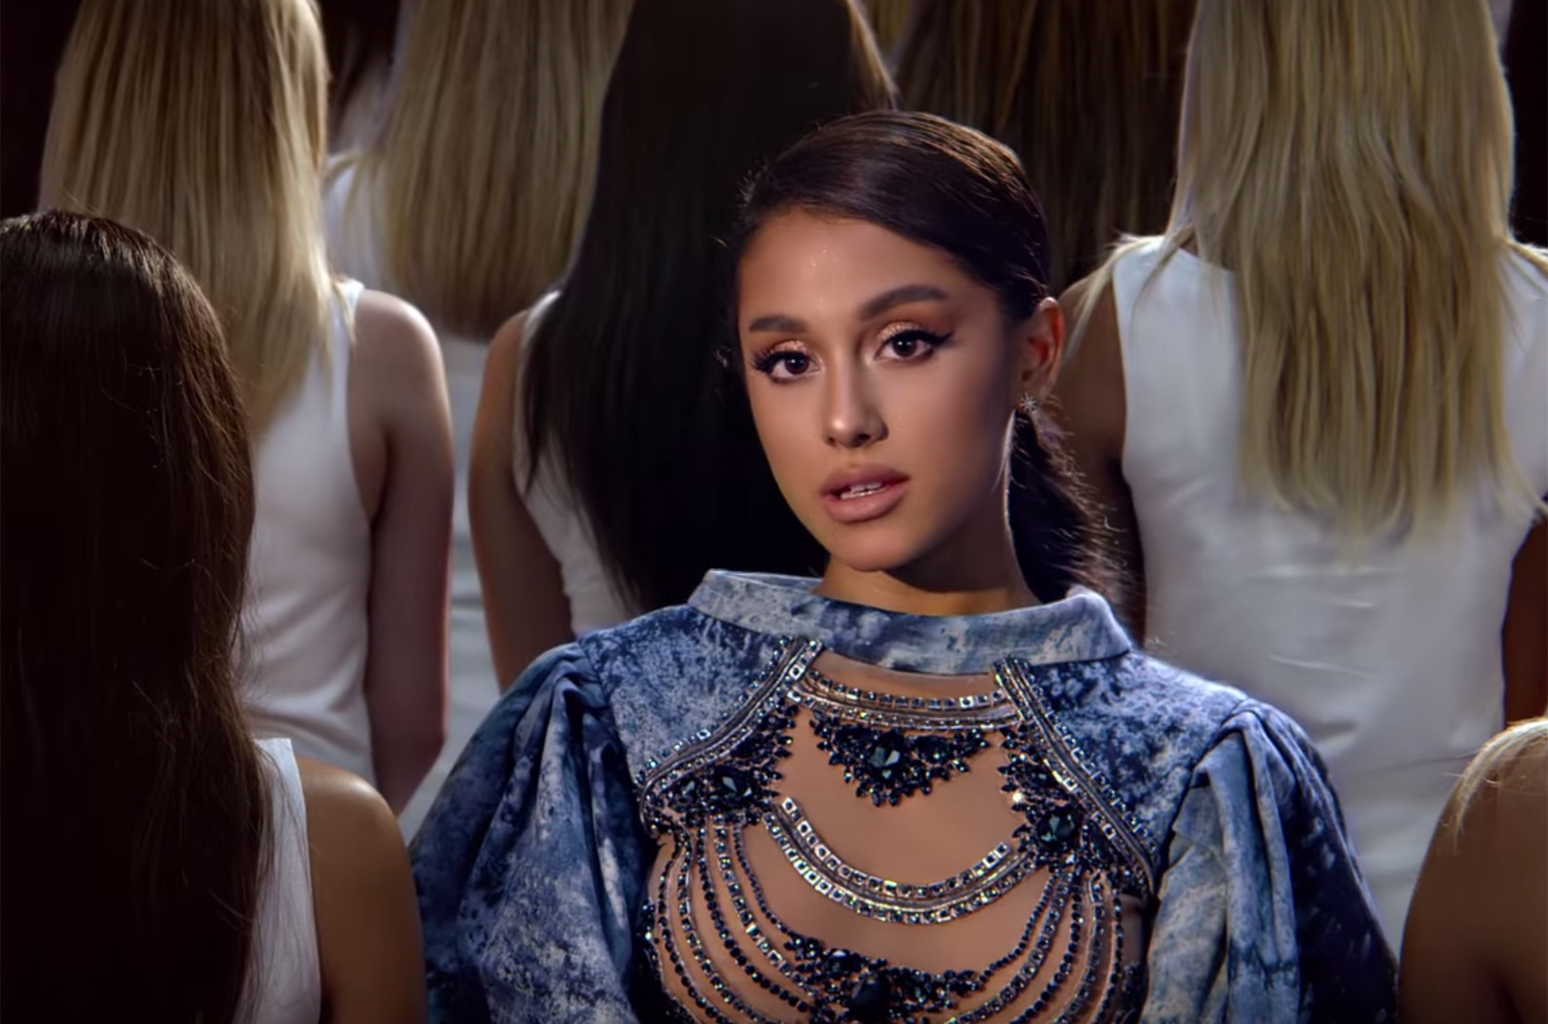
Gender: women